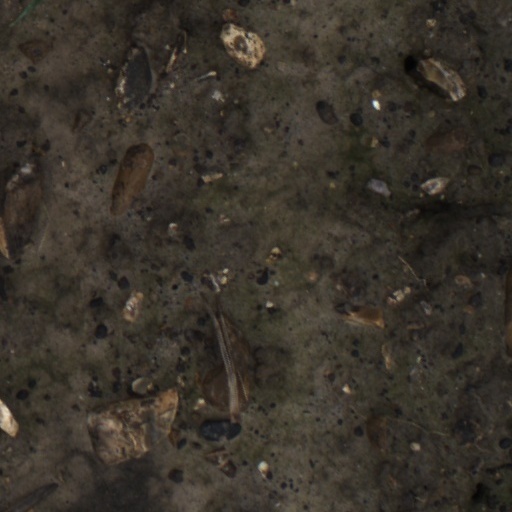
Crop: wheat